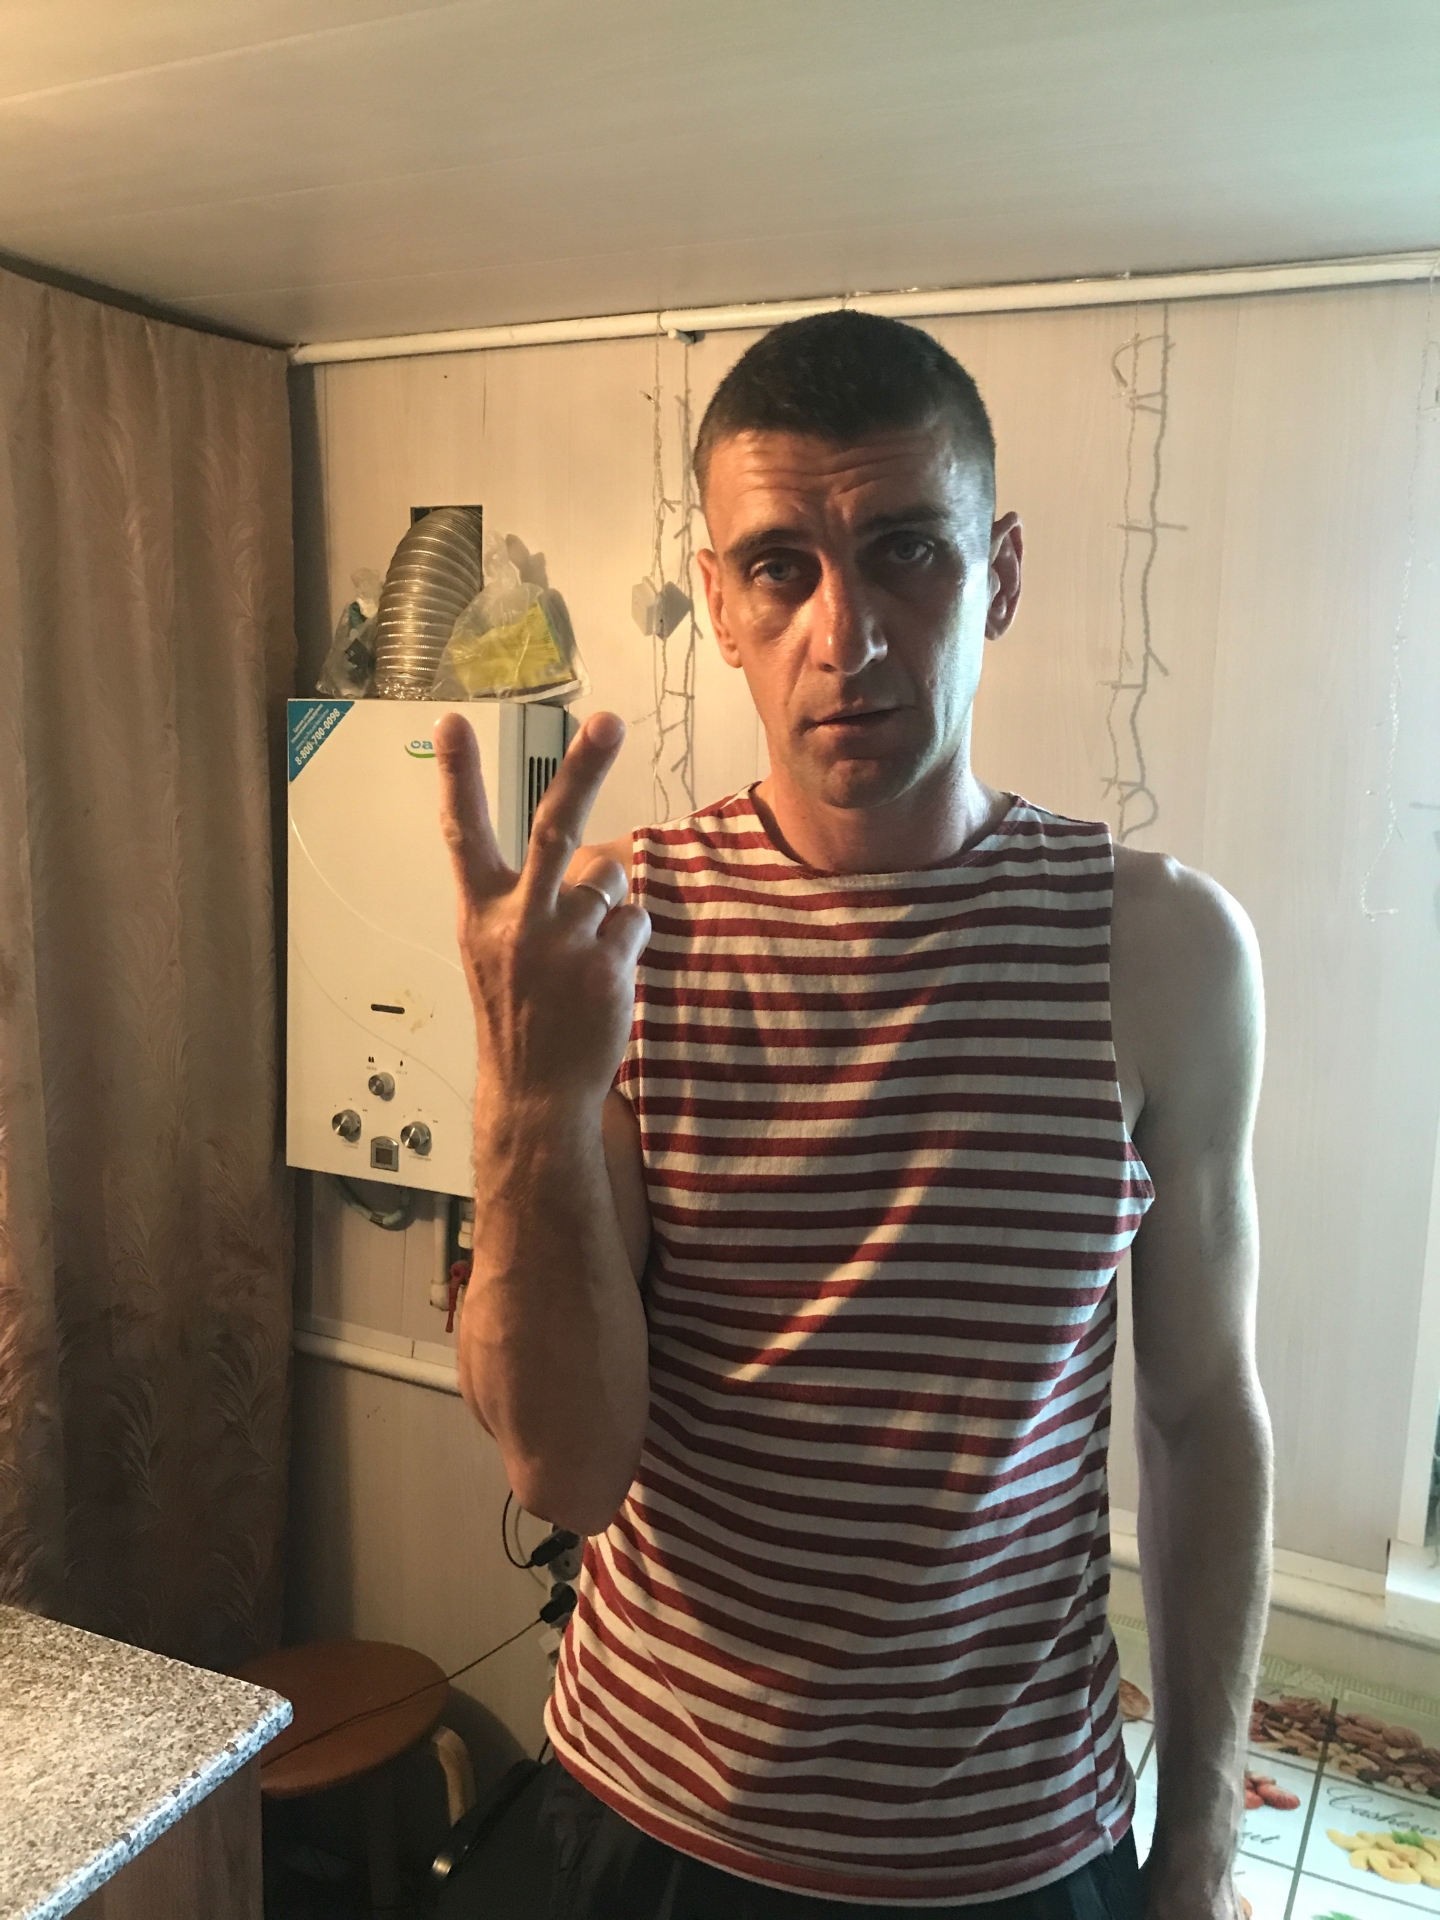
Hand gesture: peace_inverted